Cape Eluanbi

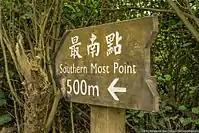
A park sign guiding visitors to the marker

The cape was a major station for the Japanese whaling industry, targeting humpback whales in Banana and South Bays. The site's importance to the whaling industry was underscored by the design of its Shinto shrine, one of only five in the world to use baleen whales' jawbones to form their torii gates.